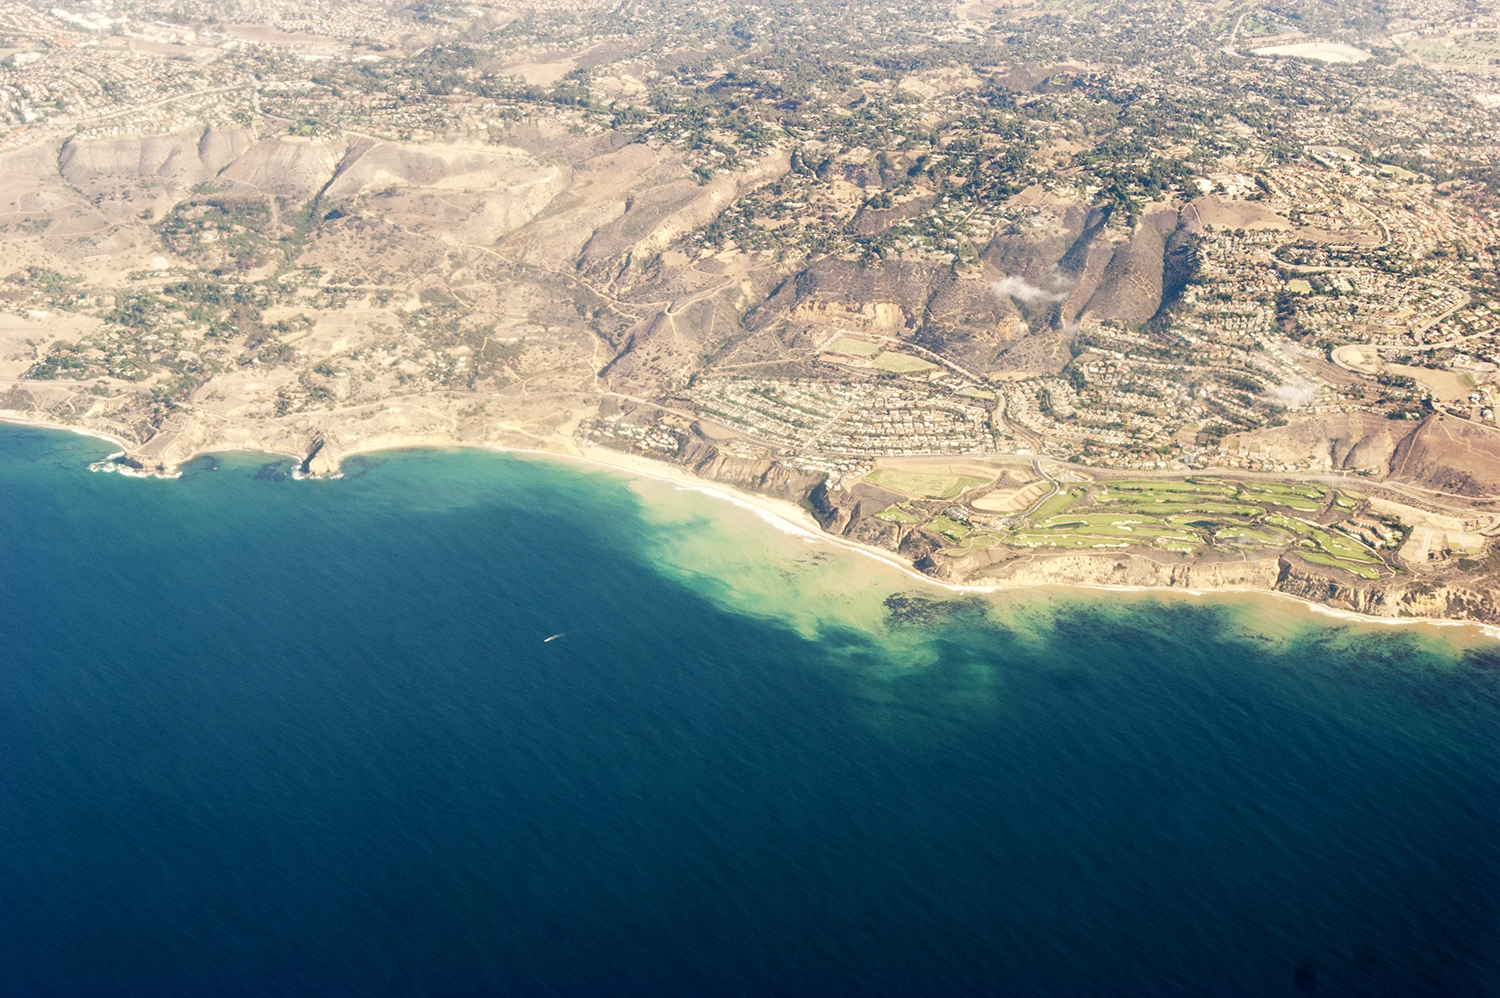
sea, coast, nature, ocean, photography, desert, lake, cliff, flight, bay, reservoir, terrain, hills, overview, cape, landform, aerial photography, geographical feature, atmosphere of earth